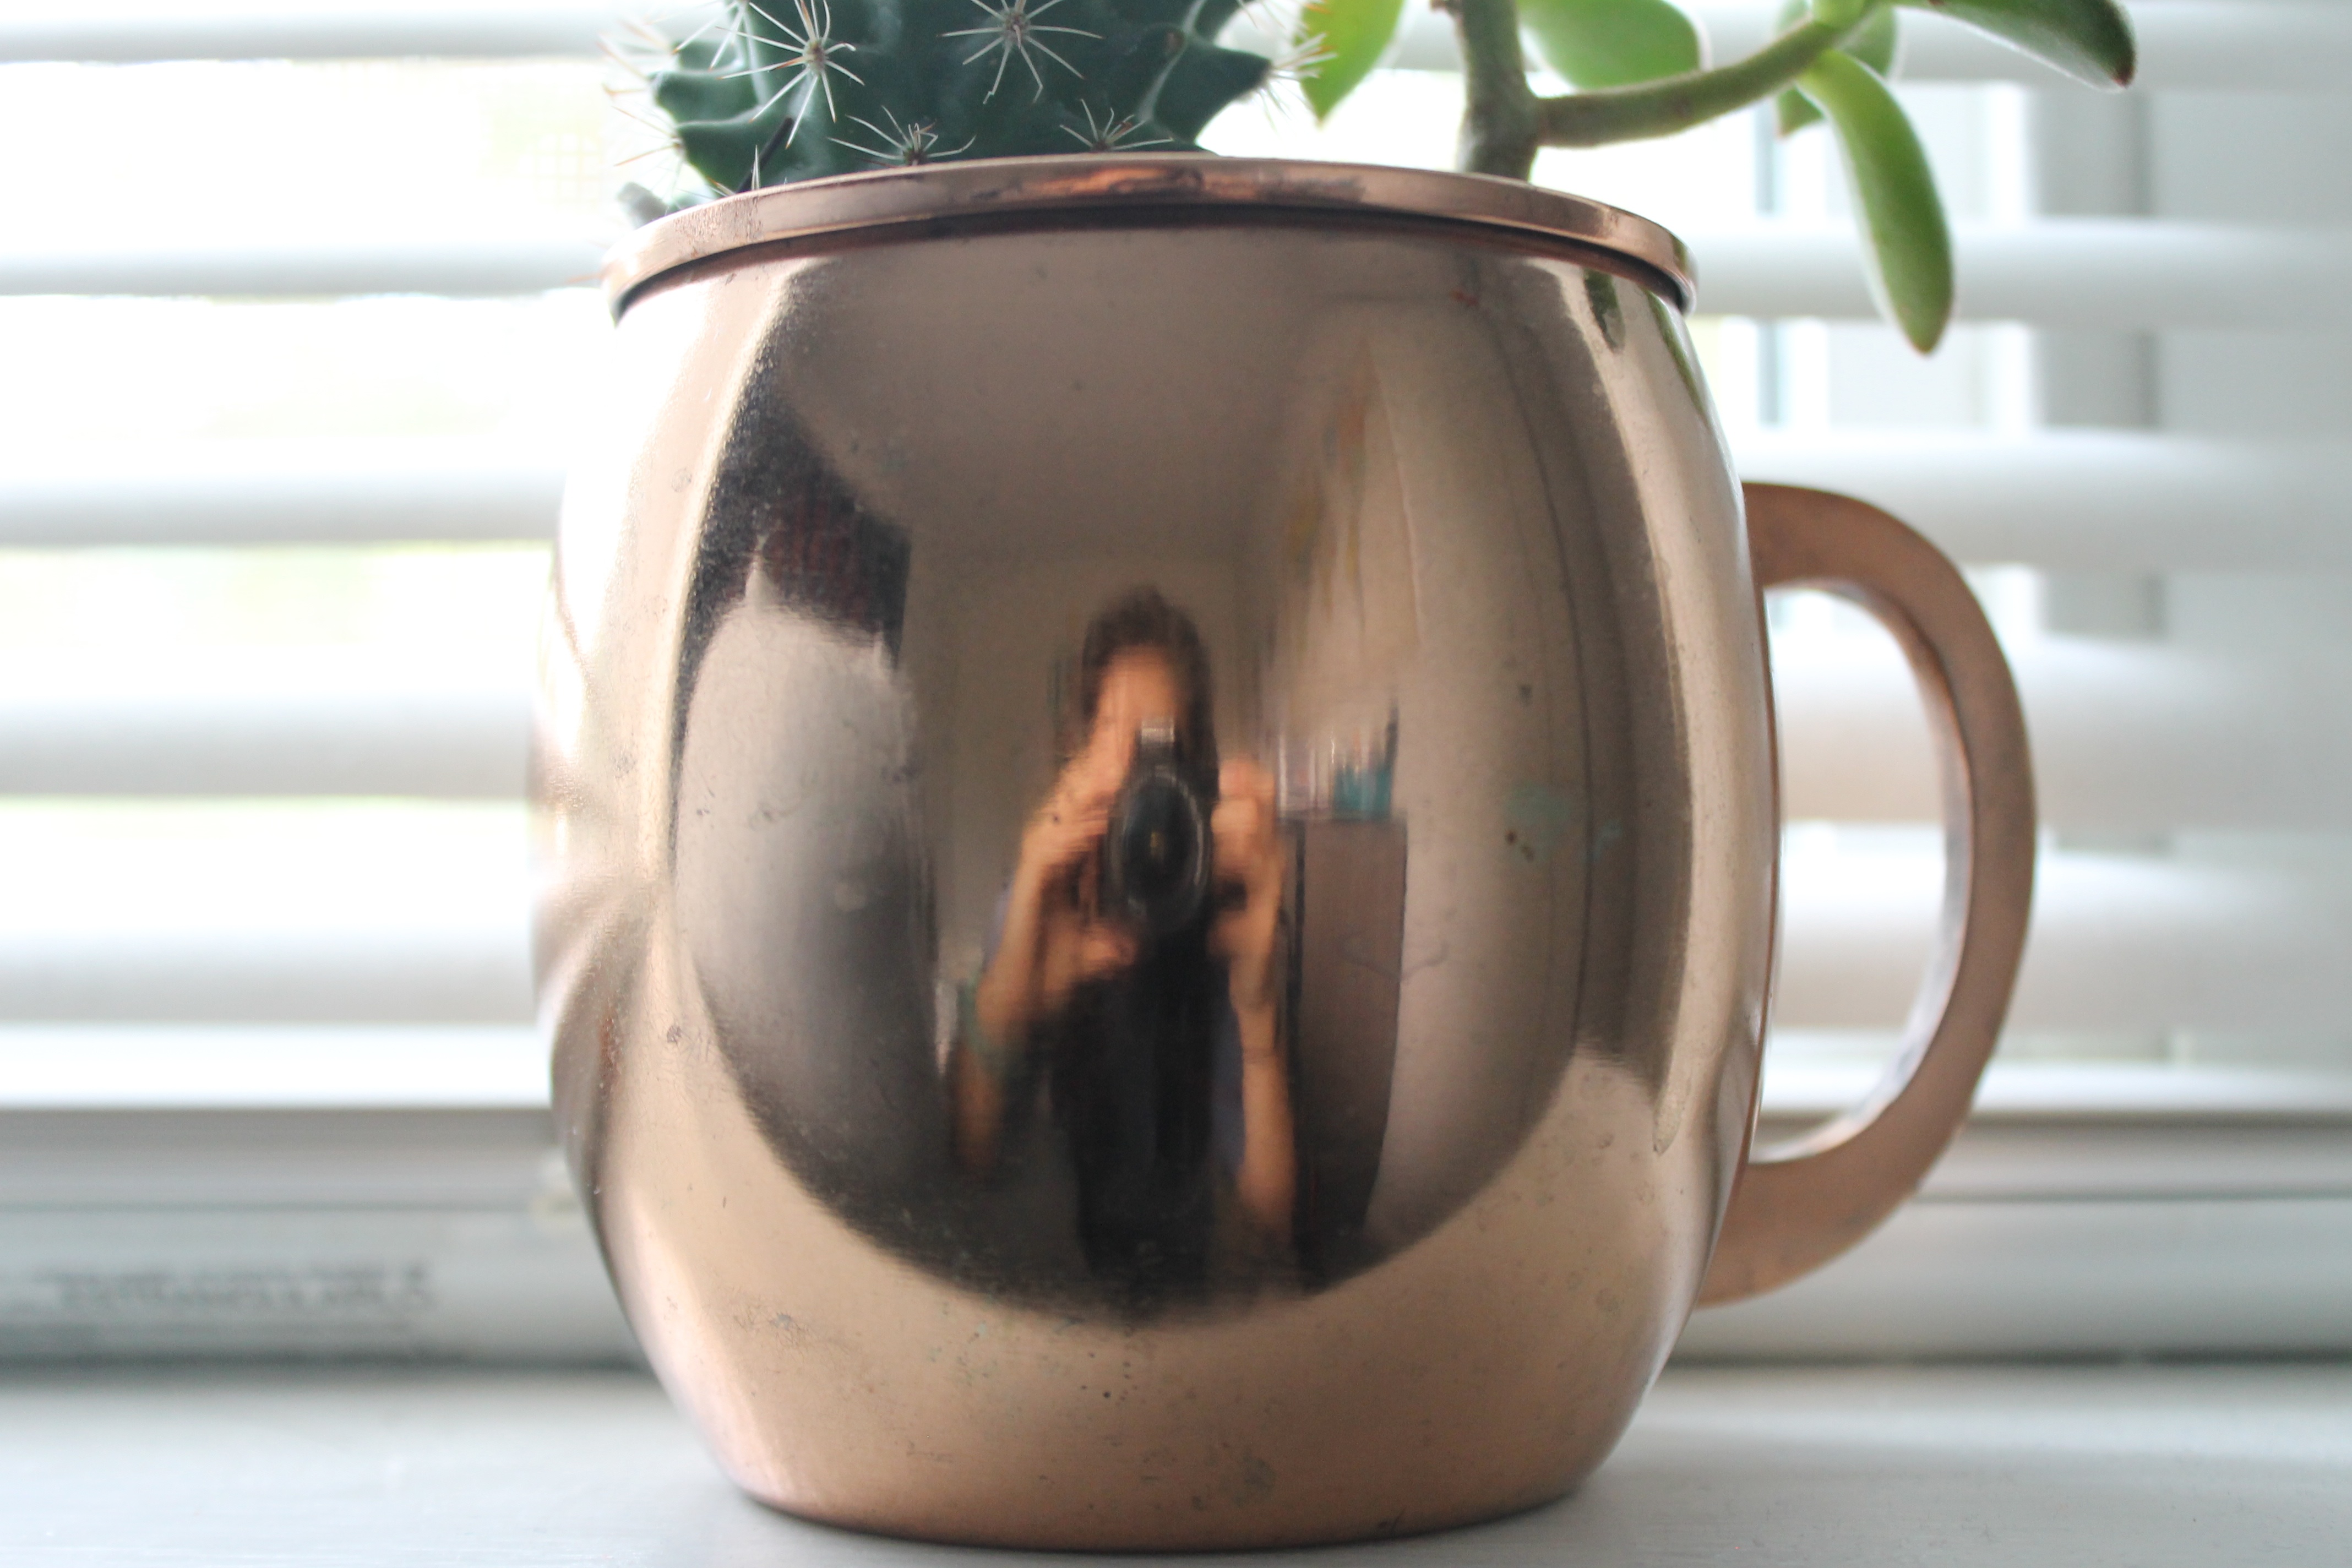
teapot, cup, ceramic, mug, pottery, lighting, coffee cup, art, drinkware